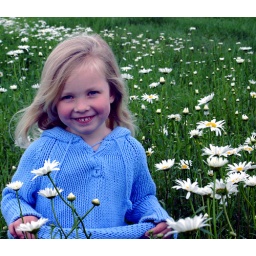
A field of wild flowers near our house. This is actually in a drainage ditch!